Miraculous births

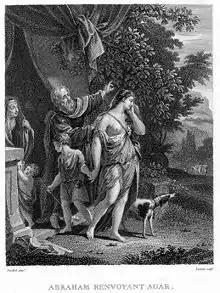
"Banishment of Hagar", Etching. À Paris chez Fr. Fanet, Éditeur, Rue des Saints Pères n° 10. 18th century. Sarah is seen on the left side, looking

Due to her old age, Sarai was infertile, but a miracle was vouchsafed to her (Genesis Rabbah xlvii. 3) after her name was changed from "Sarai" to "Sarah" (R. H. 16b). When her youth had been restored and she had given birth to Isaac the people would not believe in the miracle, saying that the patriarch and his wife had adopted a foundling and pretended that it was their own son. Abraham thereupon invited all the notables to a banquet on the day when Isaac was to be weaned. Sarah invited the women, who brought their infants with them, and on this occasion she gave milk from her breasts to all the children, thus convincing the guests of the miracle (B. M. 87a; comp. Gen. R. liii. 13).